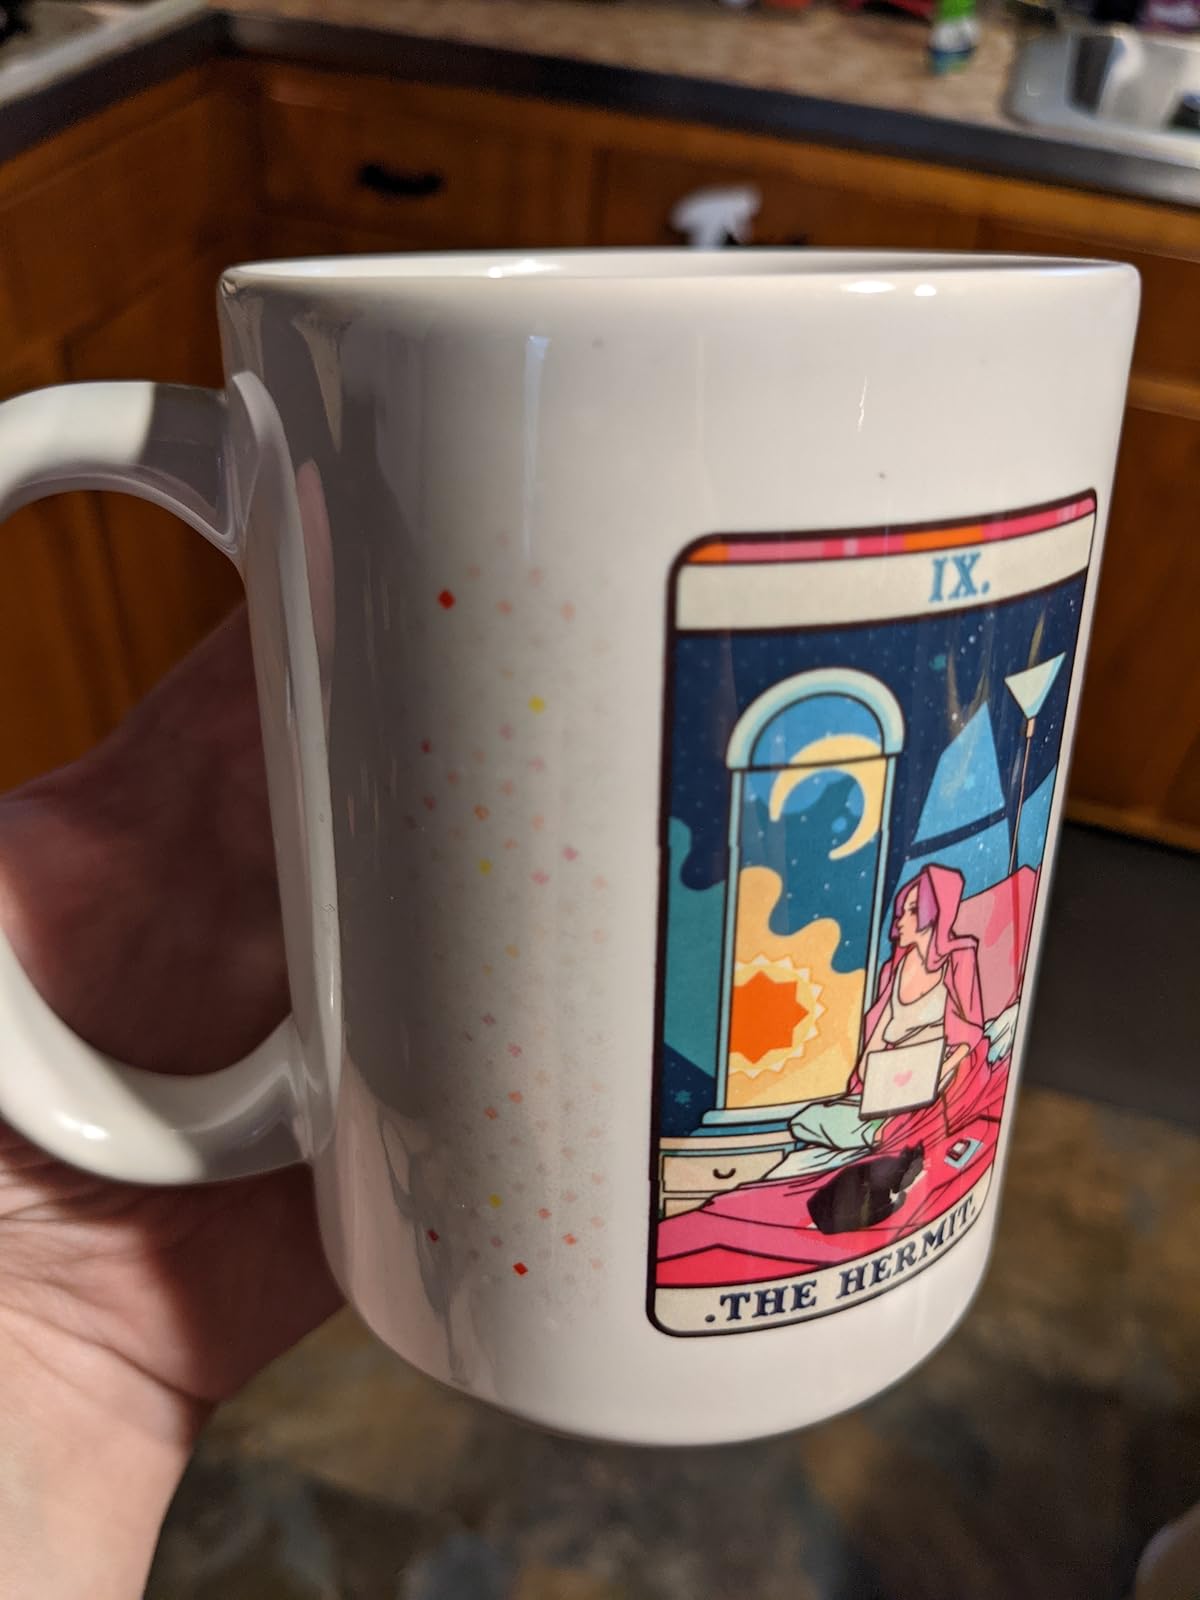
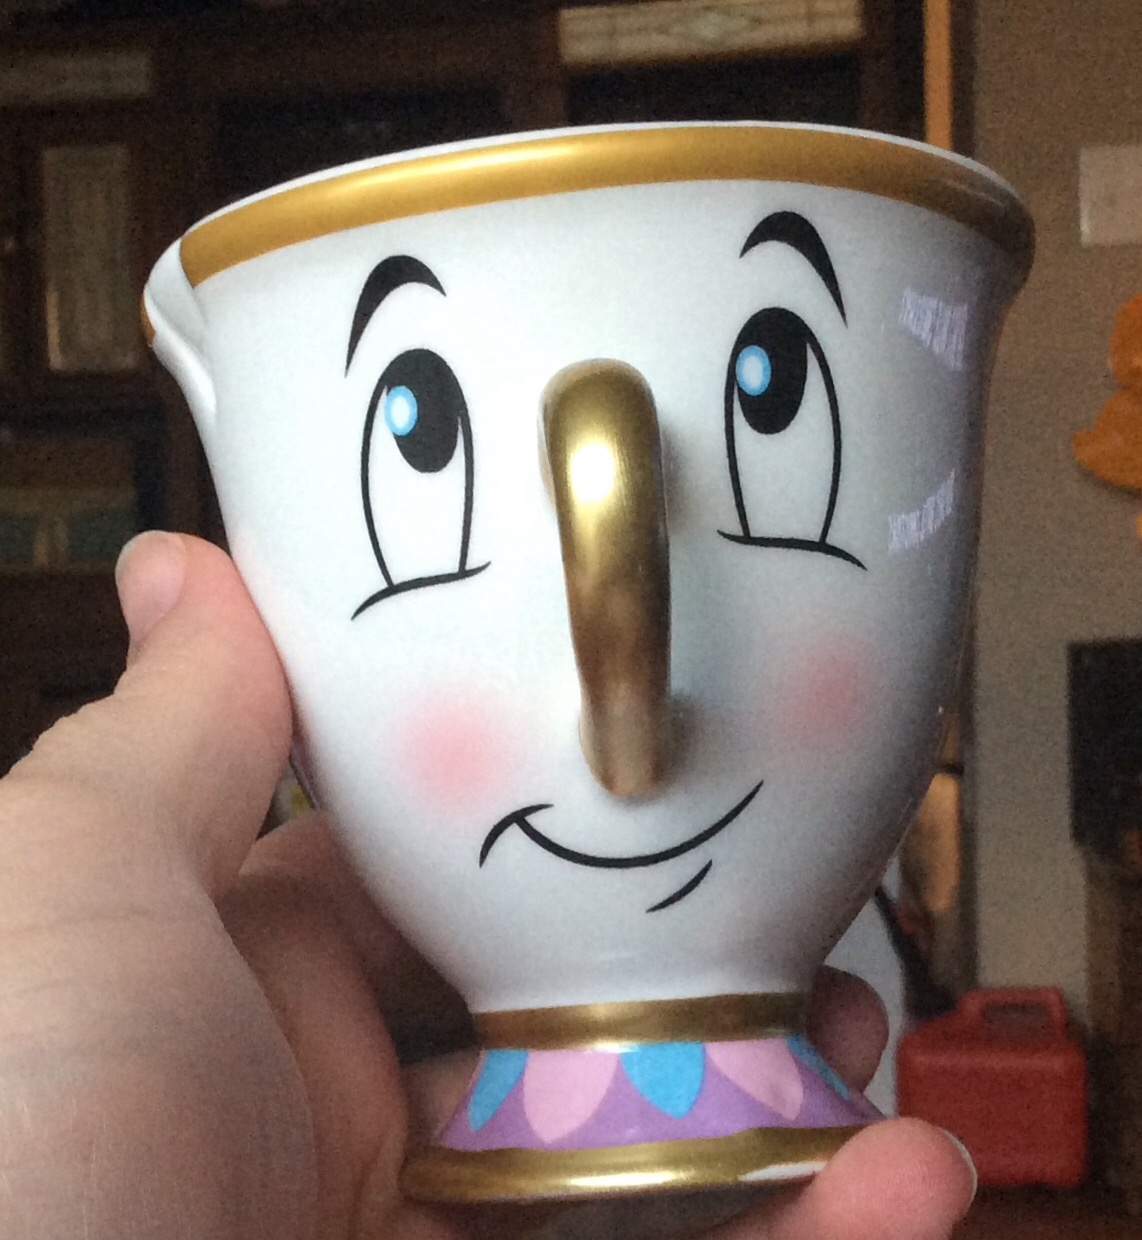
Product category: items_mug
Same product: no